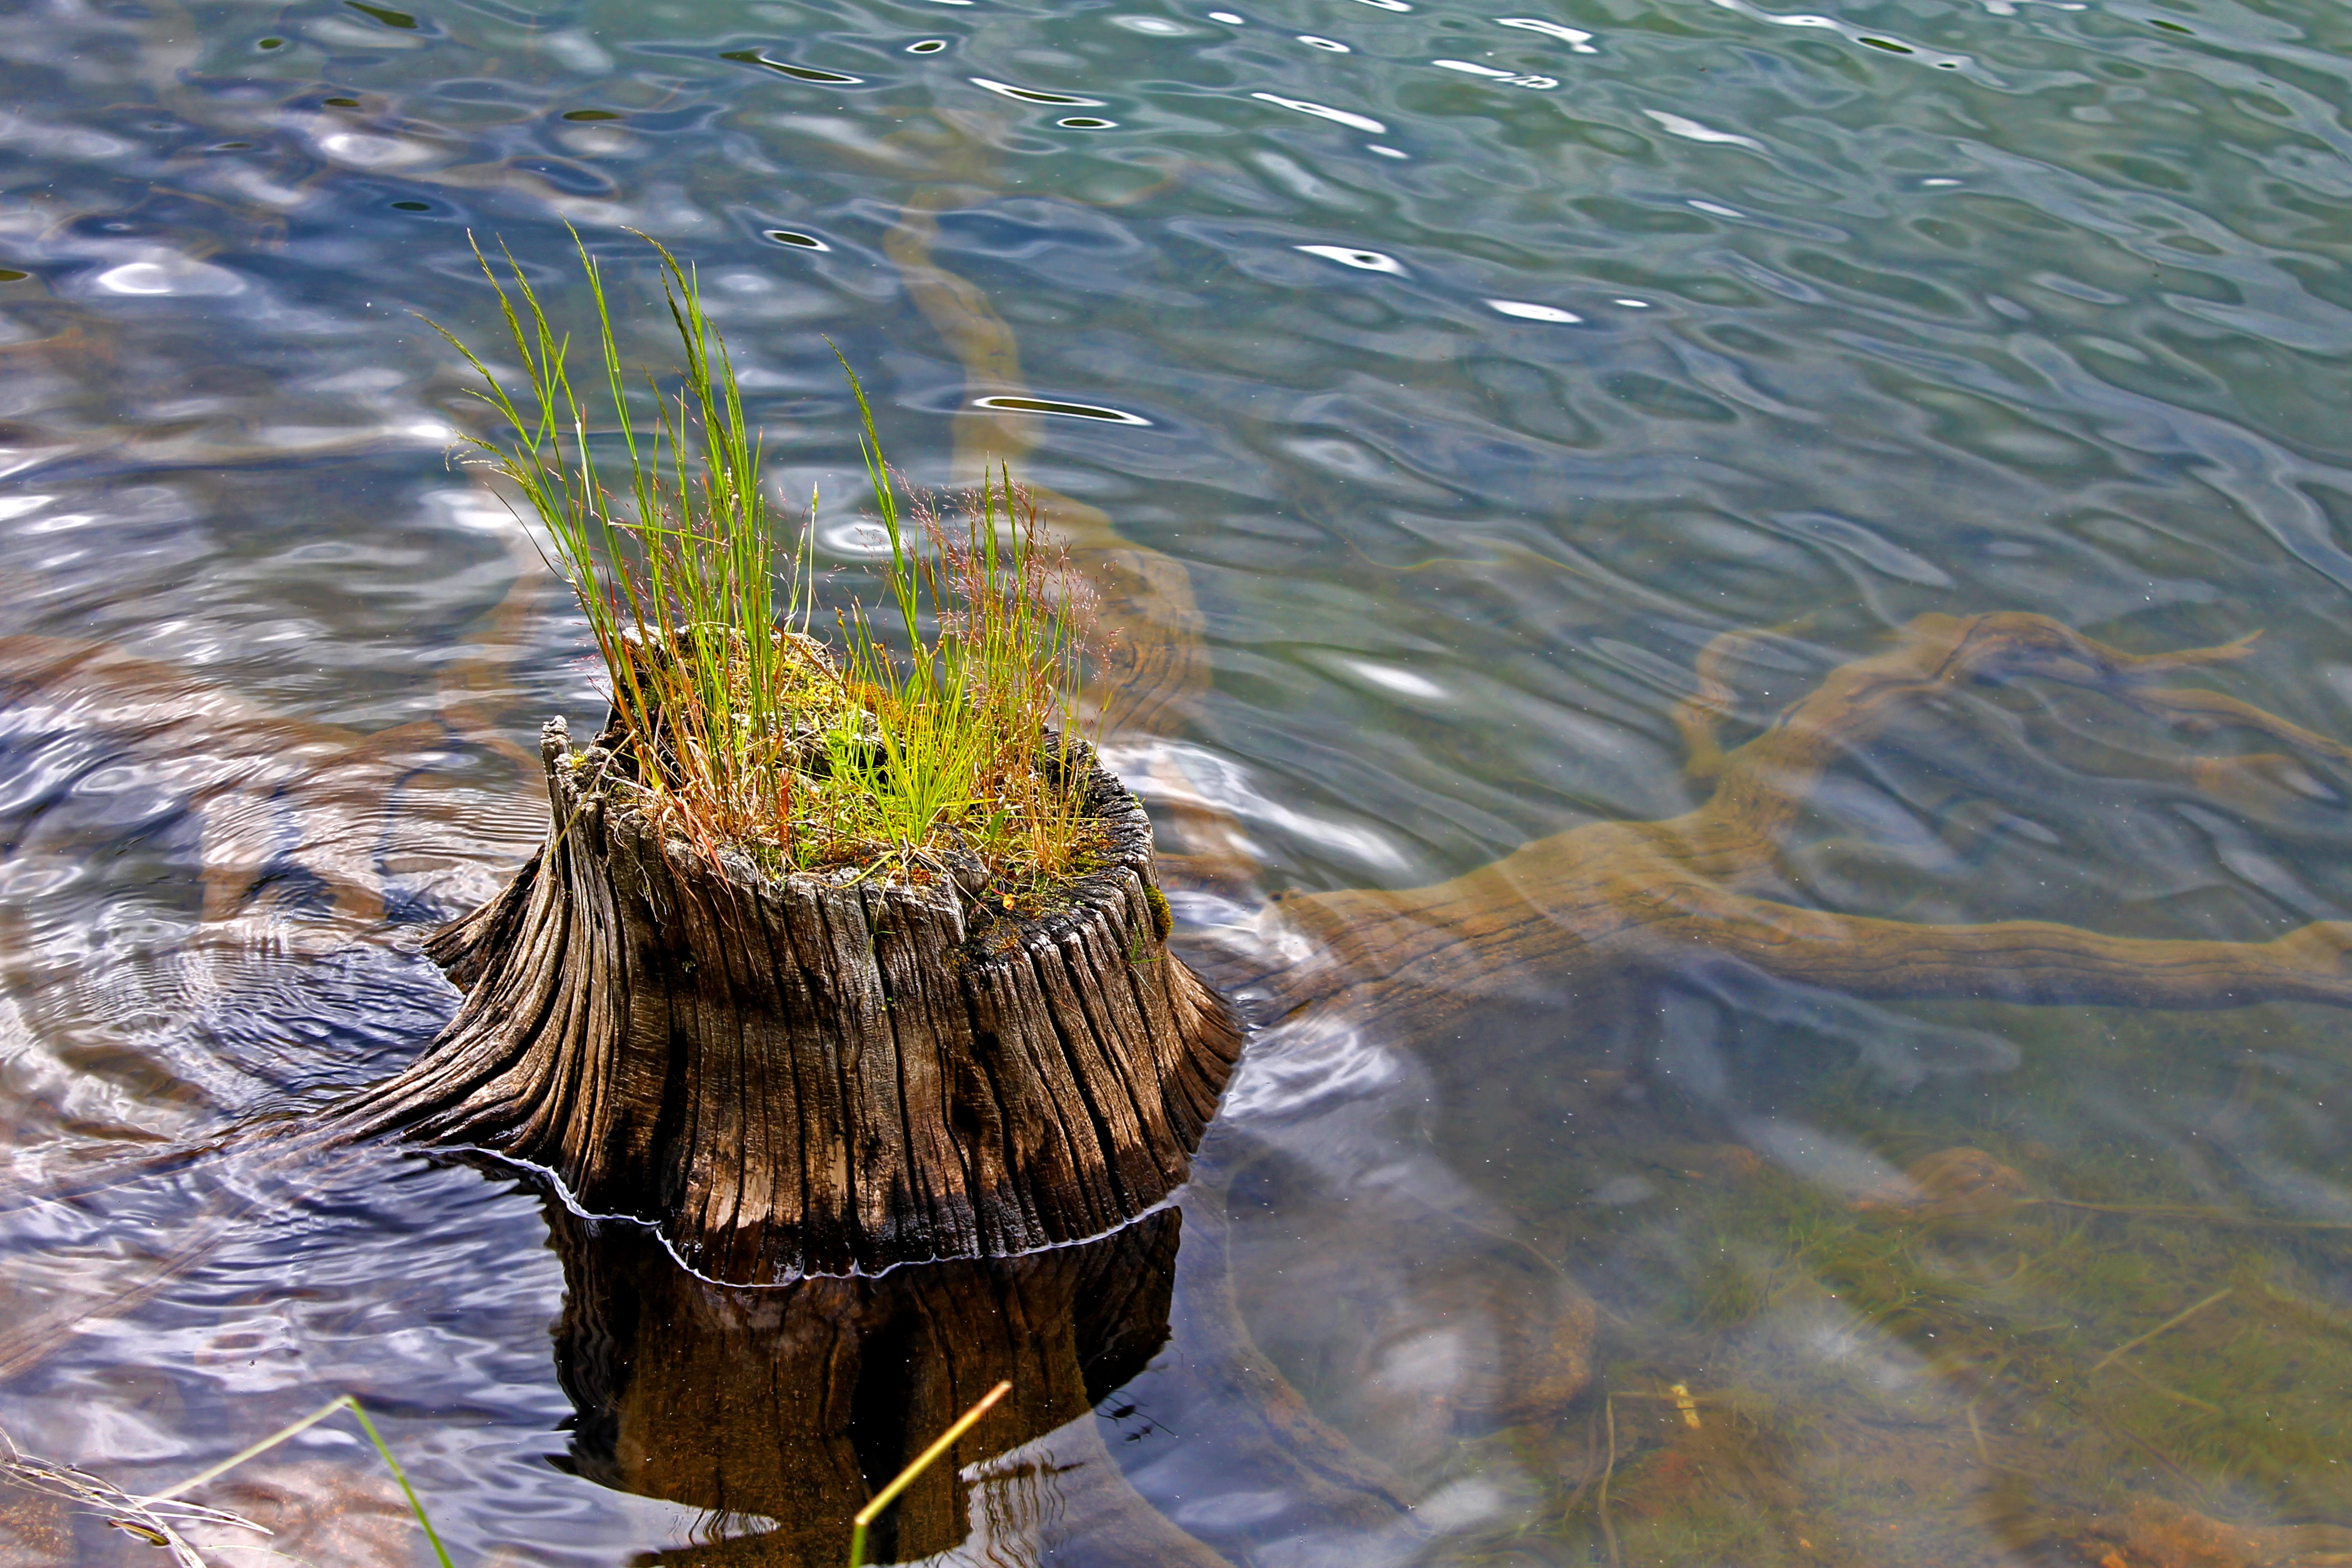
tree, water, nature, grass, outdoor, plant, leaf, stump, lake, river, pond, underwater, reflection, tranquil, scenery, colorful, sunny, bank, wetland, reeds, scene, watercourse, grass family, water resources, stump in water, grass growing in stump